Jordan I of Capua

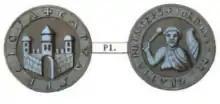
Sketch of a lead seal depicting the city of Capua (obverse) and Prince Jordan I (reverse).

Jordan I (after 1046 – 1091), count of Aversa and prince of Capua from 1078 to his death, was the eldest son and successor of Prince Richard I of Capua and Fressenda, a daughter of Tancred of Hauteville and his second wife, also named Fressenda, and the nephew of Robert Guiscard, duke of Apulia, Calabria, and Sicily. He, according to William of Apulia, "equalled in his virtues both the duke and his father."